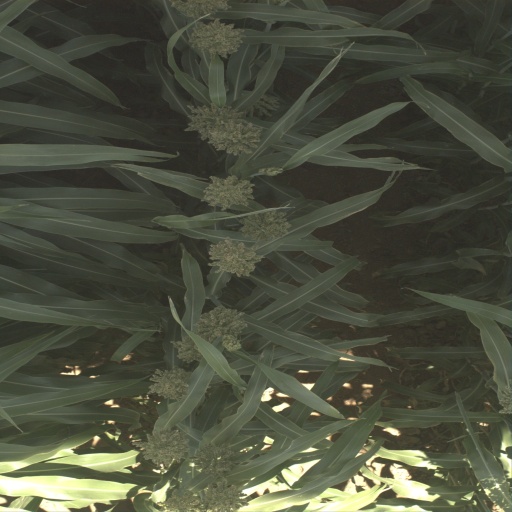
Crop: sorghum